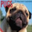
Label: dog